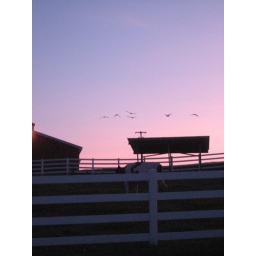
geese flying over the cow barn